Fré Meis

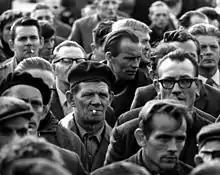
1969 strike in Oude Pekela

On 22 September 1969, the employees of the cardboard factory Union in Oude Pekela called a Monday wildcat strike and demanded the same wages as their colleagues in the west of the country. Meis went to Oude Pekela to organise the strike. The strike spread to more factories in the region, and from 27 October onwards, 23,000 employees were on strike each Monday. The press referred to the strikes as "Red Mondays".